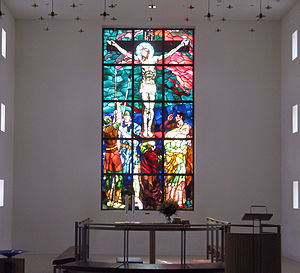
Risskov Kirke
Glasmosaikken i østenden fungerer som altertavle
Risskov Kirke, Glasmosaik i østgavl.
Risskov Kirke ligger i Aarhus-forstaden Risskov. Den blev opført i 1922 som villa for chokoladefabrikant Fritz Georg Clausen, grundlægger af chokoladefabrikken Elvirasminde, og var tegnet af arkitekt Vilhelm Puck.